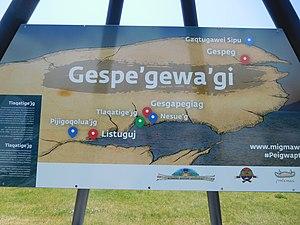
Parc des Horizons, plage de Carleton-sur-Mer
Le Gespe'gewa'gi est un district du Mi'gma'gi administré par la Secrétariat Mi'gmawei Mawiomi.